New Brunswick, New Jersey

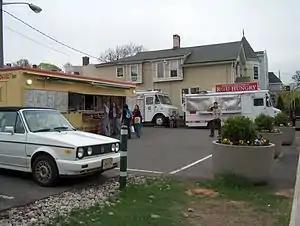
The "Grease Trucks" as they were on College Avenue Campus at Rutgers

New Brunswick's live music scene has been the home to many original rock bands, including some which went on to national prominence such as The Smithereens and Bon Jovi as well as other notable . Rock band Looking Glass, who had the "Billboard" Hot 100 number one hit "Brandy (You're a Fine Girl)" in 1972, developed in the New Brunswick rock scene and dedicated their debut to "the people of New Brunswick." Filmmaker Paul Devlin's first documentary, "Rockin’ Brunswick" (1983), documented the New Brunswick rock scene of the 1980s.